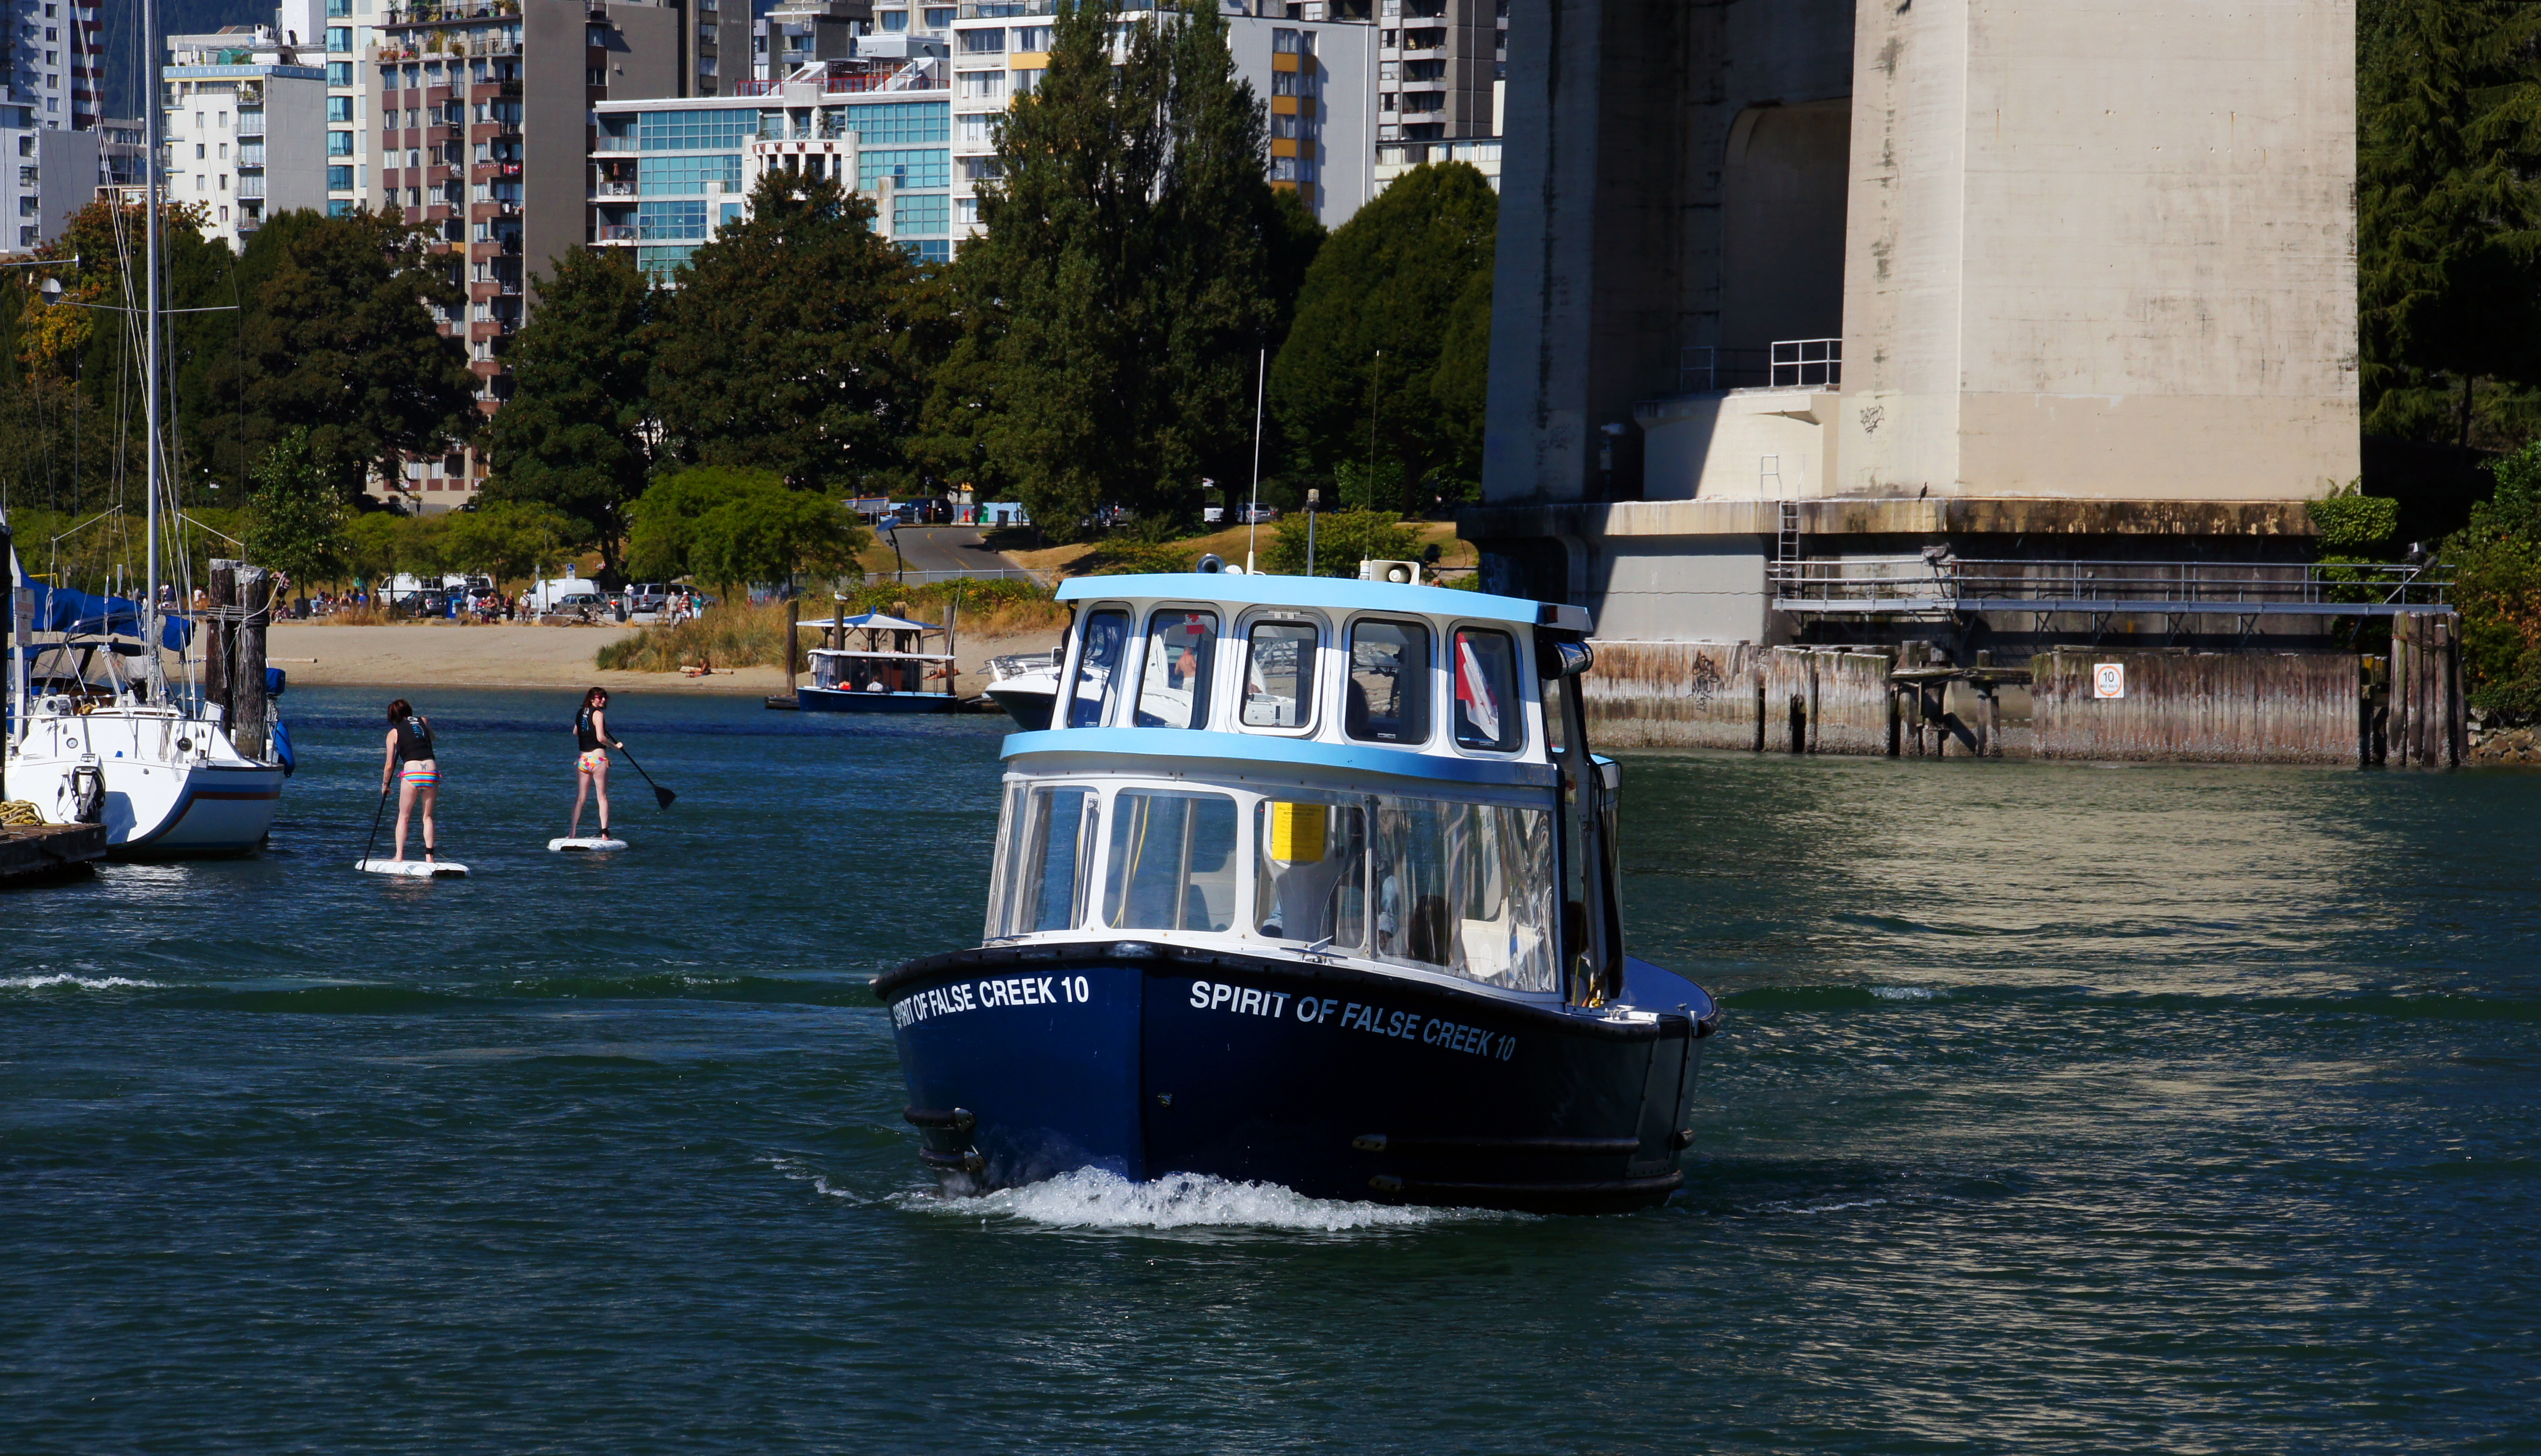
sea, dock, boat, canal, vehicle, harbor, waterway, ferry, publicdomain, boating, channel, tugboat, blueboat, watercraft, falsecreek, granvileislandferry, paddleboards, standuppaddleboard